List of birds of Bangladesh

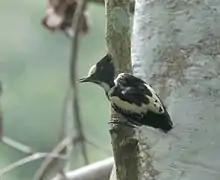
Heart-spotted woodpecker, "Hemicircus canente"

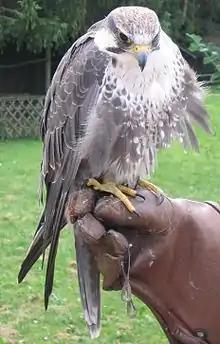
Laggar falcon, "Falco jugger"

Hornbills are a group of birds whose bill is shaped like a cow's horn, but without a twist, sometimes with a casque on the upper mandible. Frequently, the bill is brightly coloured.